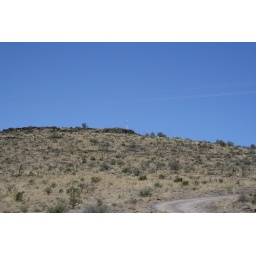
We spotted this cross on the side of the road. Not really sure why it was out in the middle of nowhere.